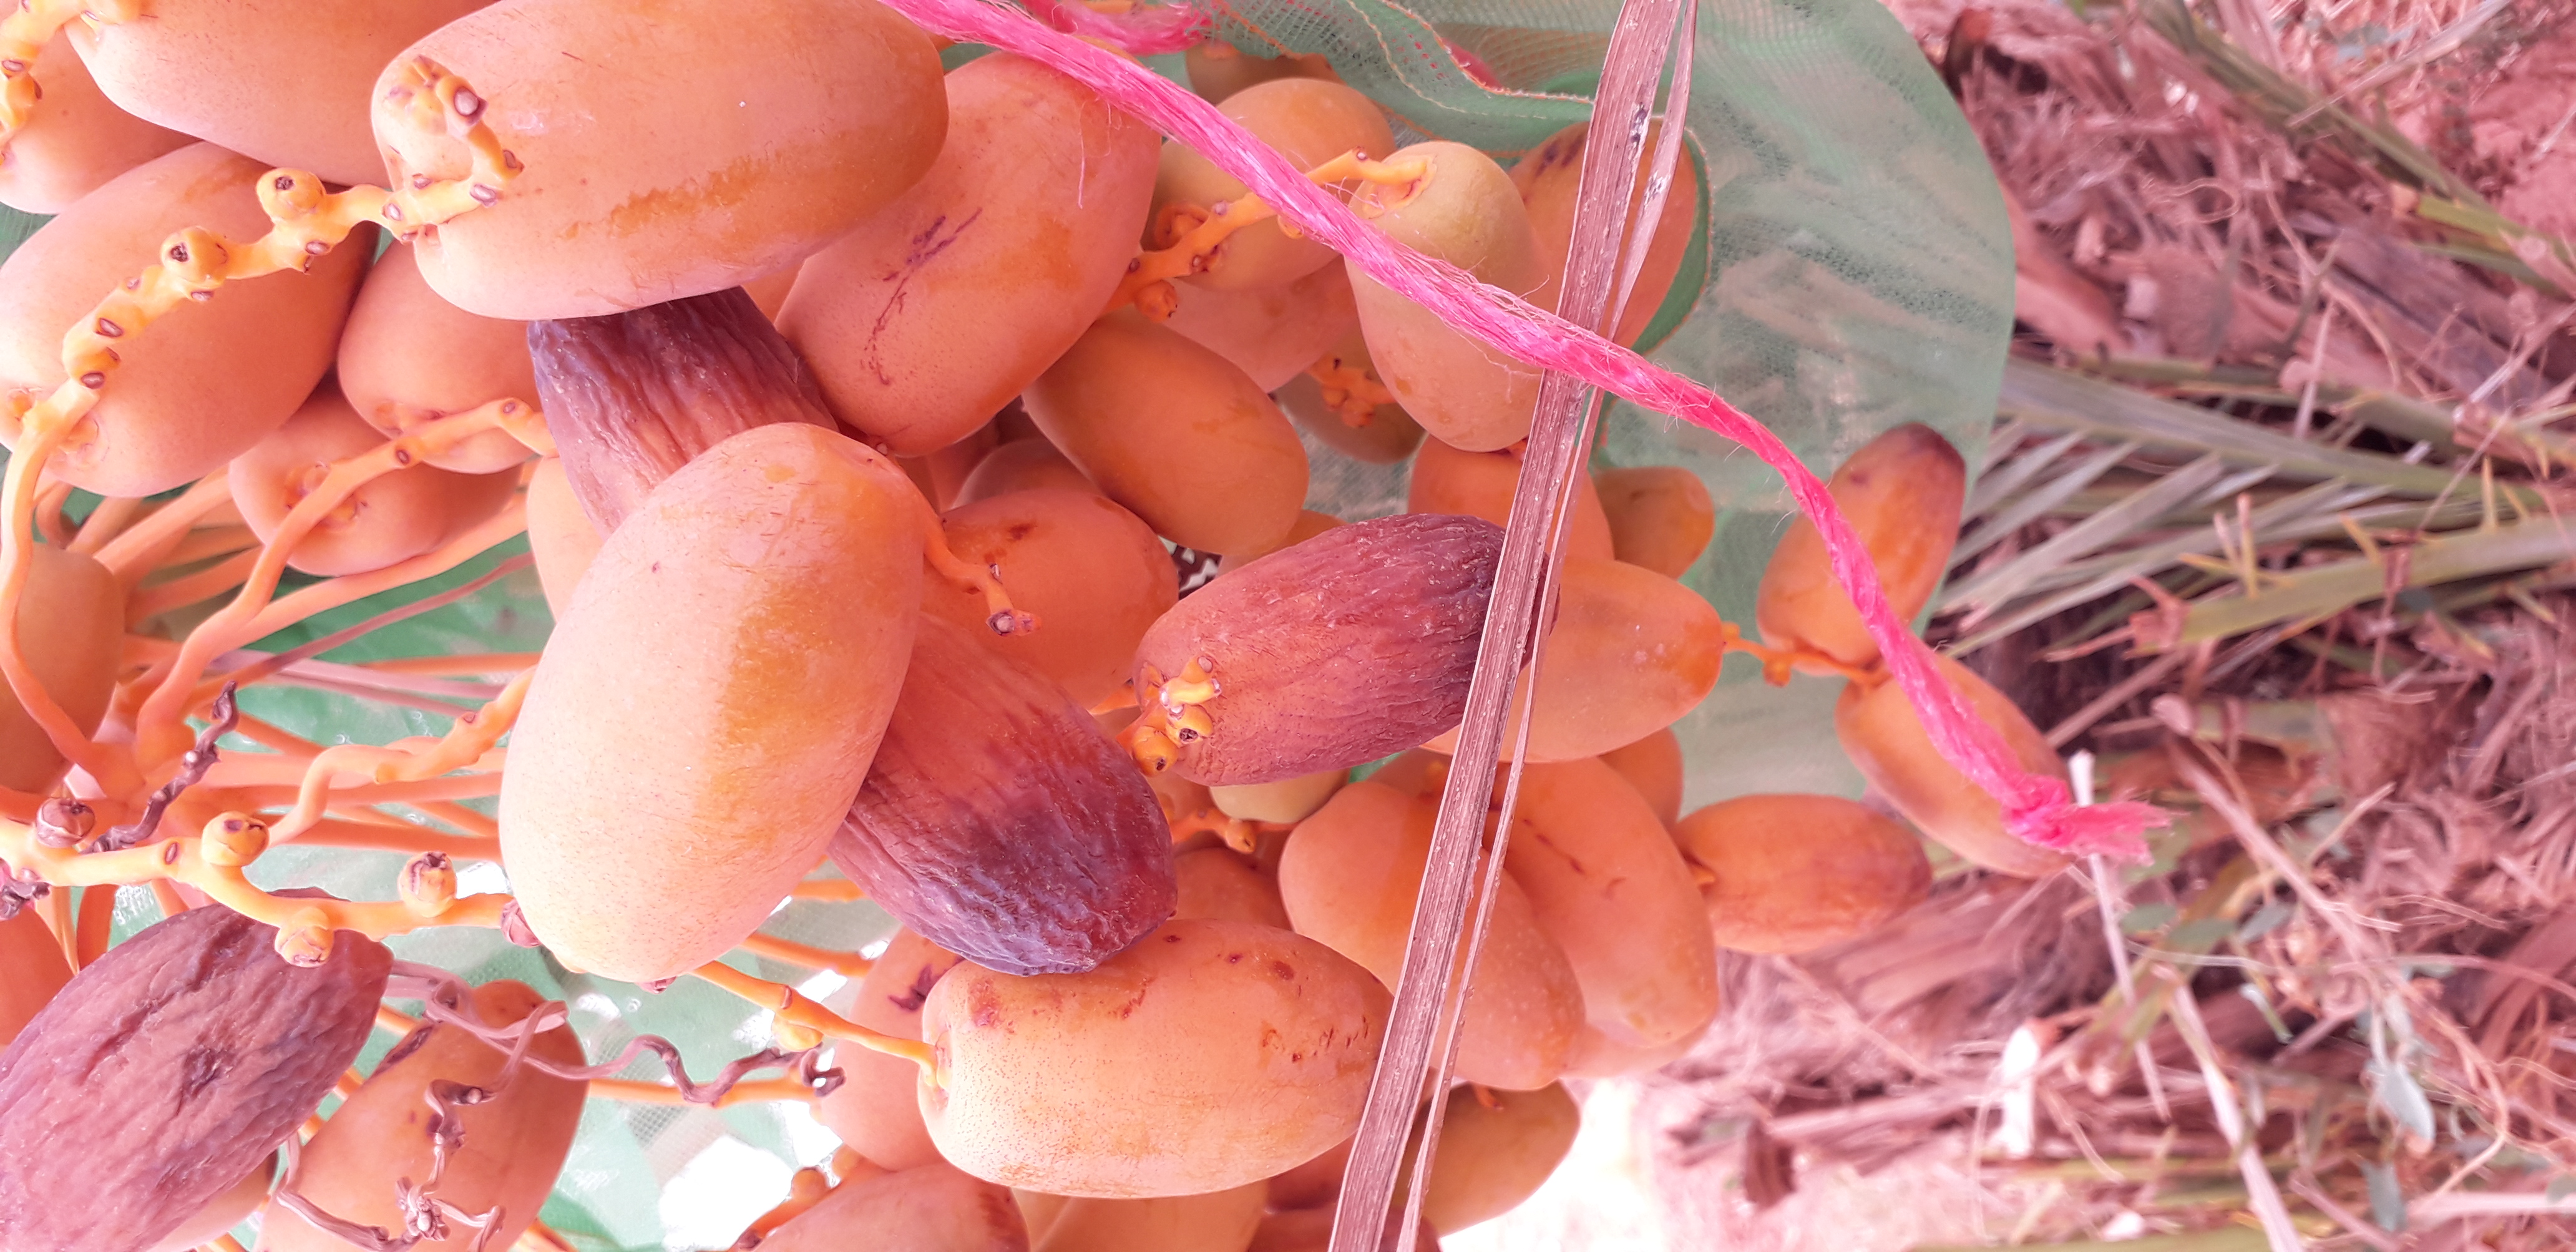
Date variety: Boumajhoul